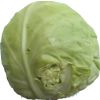
Label: Cabbage white 1